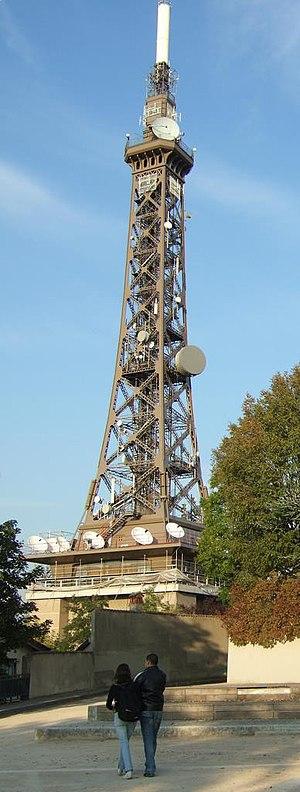
Tour métallique de Fourvière, à Lyon
Cet article présente la liste des stations de radio que l'on peut capter sur le bassin de la ville de Lyon et de ses alentours, précisant la localisation des antennes qui diffusent les programmes, en modulation de fréquence et en radio numérique terrestre.
La tour métallique de Fourvière est une tour située dans le 5ᵉ arrondissement de la ville française de Lyon, à proximité immédiate au nord de la basilique Notre-Dame de Fourvière.